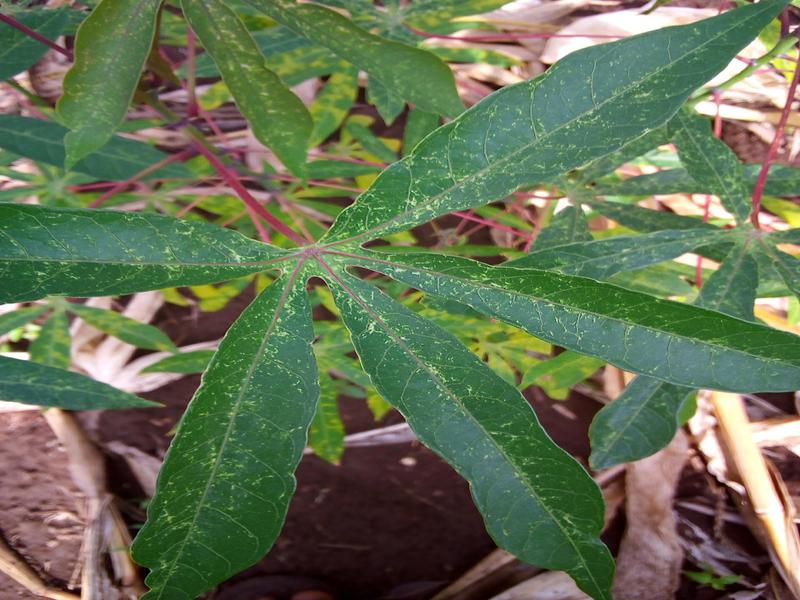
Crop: cassava
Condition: green_mottle